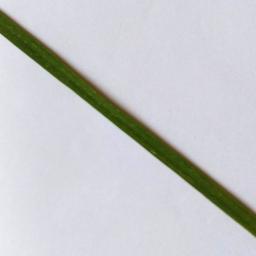
Label: Rice___Healthy